Mac the Moose

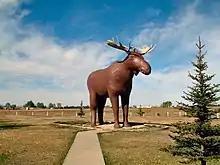
In 2003, prior to being moved and fenced

After 31 years of holding the title of the world's largest moose, in 2015 "Mac the Moose" was surpassed by another moose statue in Stor-Elvdal Municipality in Norway, called "The Big Elk" (moose ("Alces alces") are called elk in Europe). Conceived by Norwegian artist Linda Bakke, "The Big Elk" was erected in China and stood about taller. In an interview with "Global News" on the subject, Moose Jaw's mayor Deb Higgins wasn't bothered, stating that "I think we’ve won the battle, first and foremost that Mac's reputation has spread to Norway and beyond." Subsequently, "Mac the Moose" was billed as North America's largest moose, with "Tourism Moose Jaw" referring to it as the "World's Second Largest Moose".